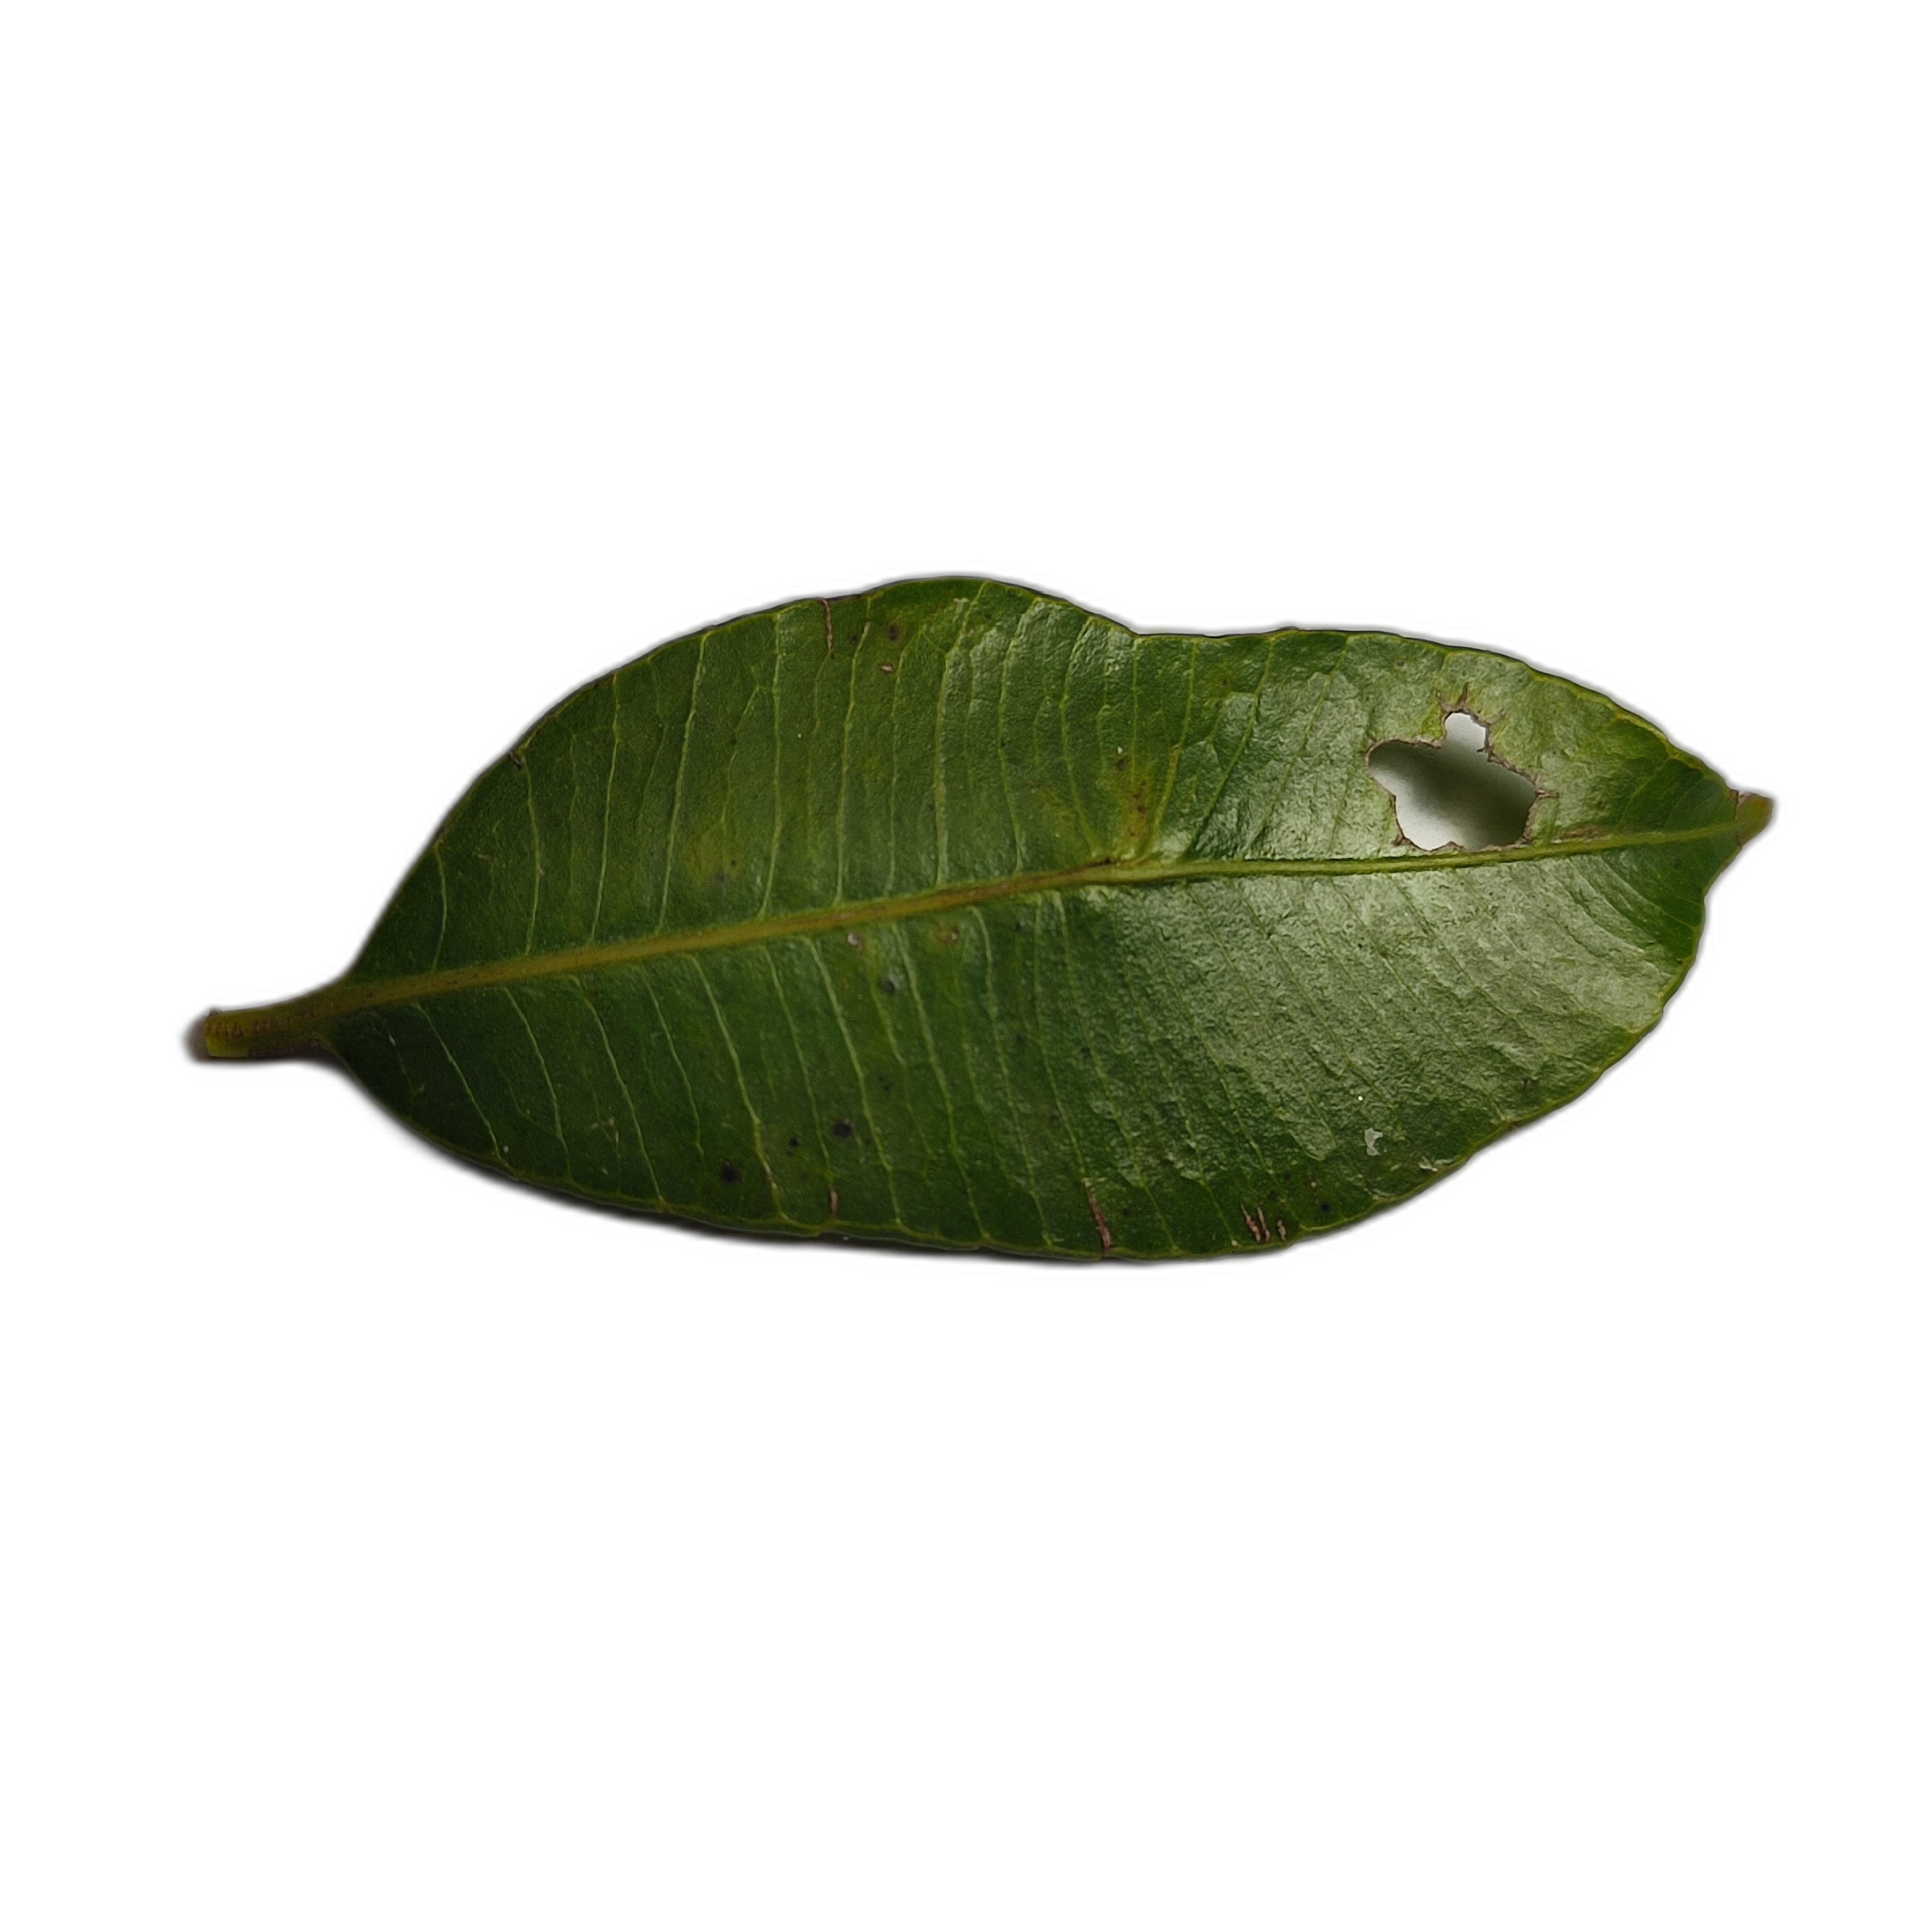
Label: not_healthy